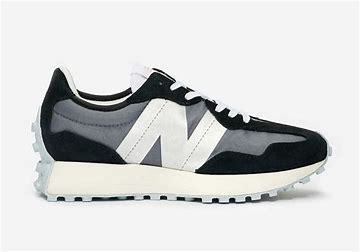
Brand: New
Model: Balance 327